Great Britain at the 2016 Summer Olympics

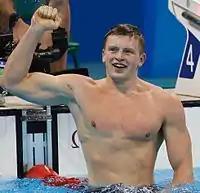
Adam Peaty broke his own world record two times to take gold medal in the 100 m breaststroke

British swimmers achieved qualifying standards in the following events (up to a maximum of 2 swimmers in each event at the Olympic Qualifying Time (OQT), or potentially 1 at the Olympic Selection Time (OST)): All British swimmers had to qualify by finishing in the top two of the Olympic trials having gained the GB qualifying A standard set by British Swimming in the relevant final (that time being the fastest time of the sixteenth fastest swimmer internationally in that event in 2015).